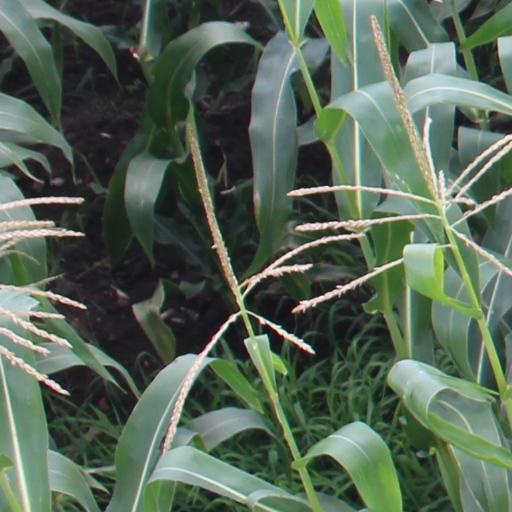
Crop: maize; corn